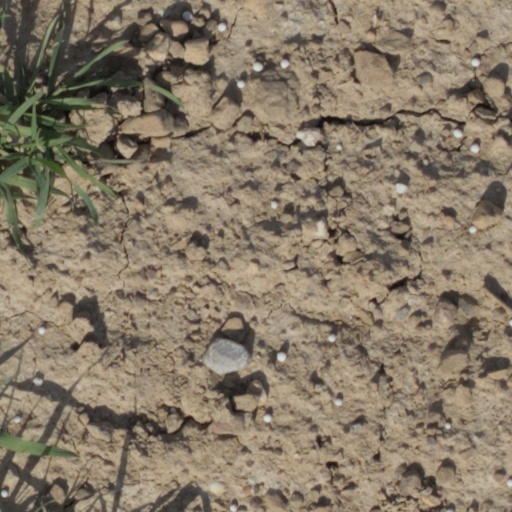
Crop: wheat